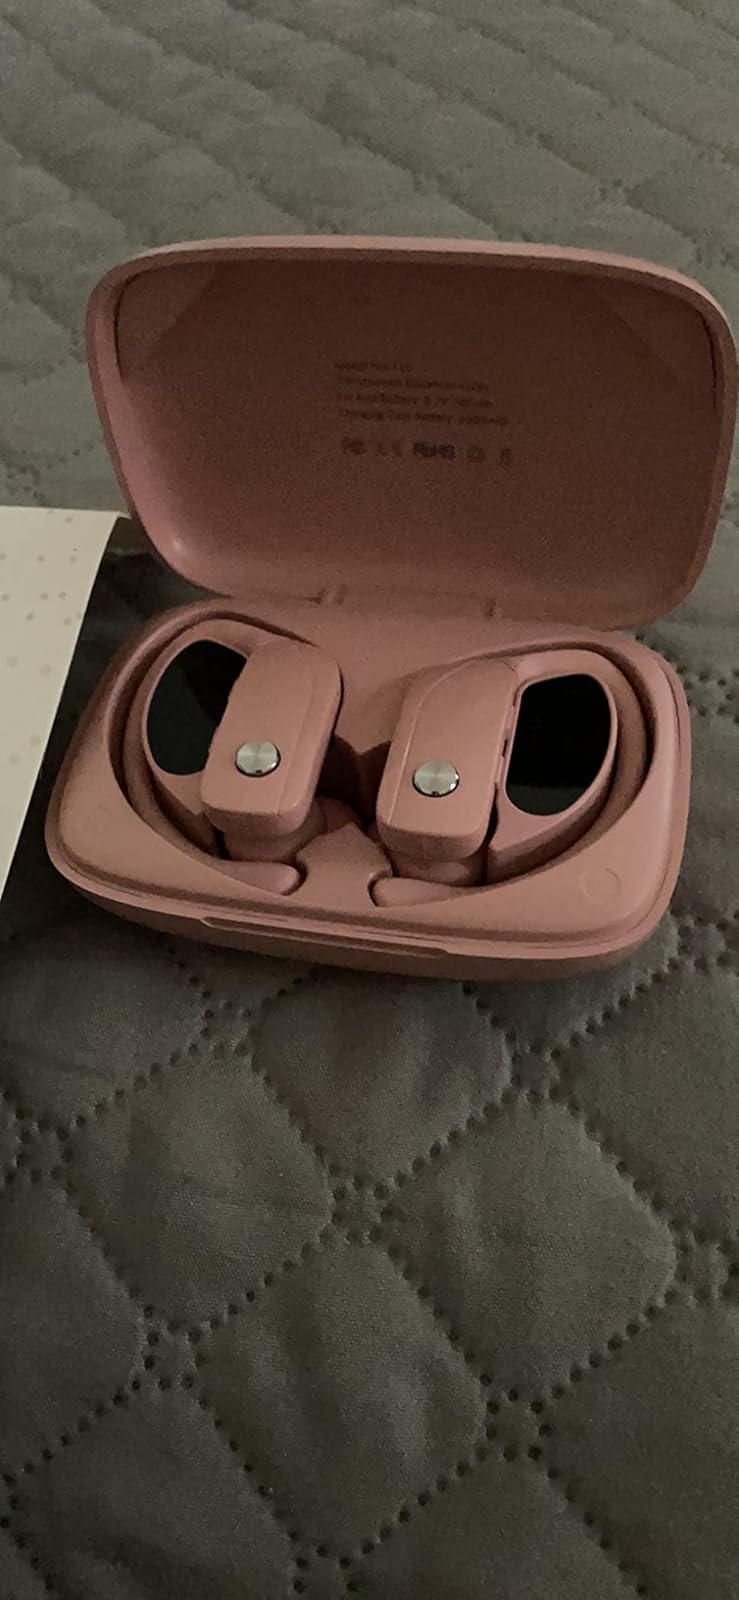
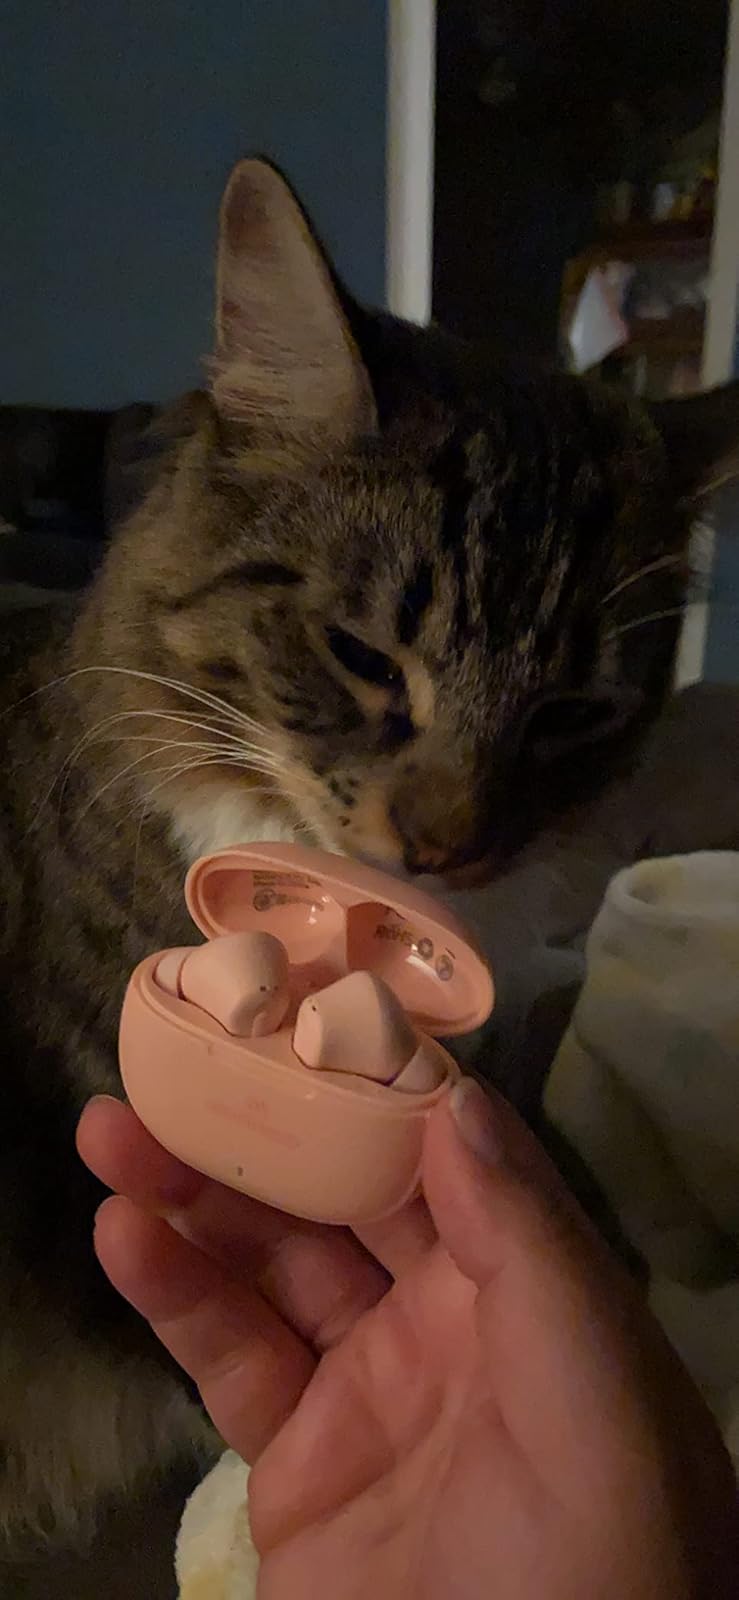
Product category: earbuds
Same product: no